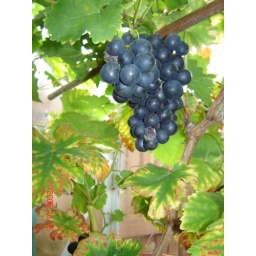
black grapes in green house